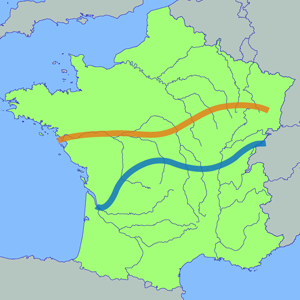
Ligne Von Wartburg
La ligne von Wartburg est une appellation commune donnée à une frontière linguistique mise en évidence par Walther von Wartburg dans son étude Les origines des peuples romans publiée en 1941. Cette ligne permet de distinguer, au IXᵉ siècle, les variétés septentrionale et méridionale du gallo-roman. Elle a été signalée pour la première fois par Jakob Jud.